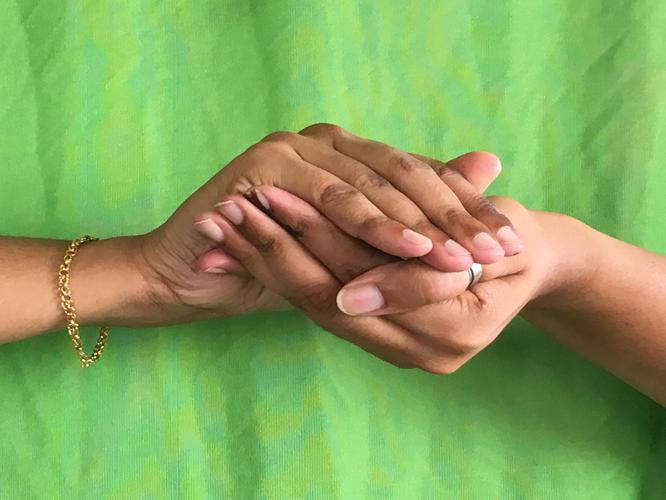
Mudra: Samputa
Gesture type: double_hand